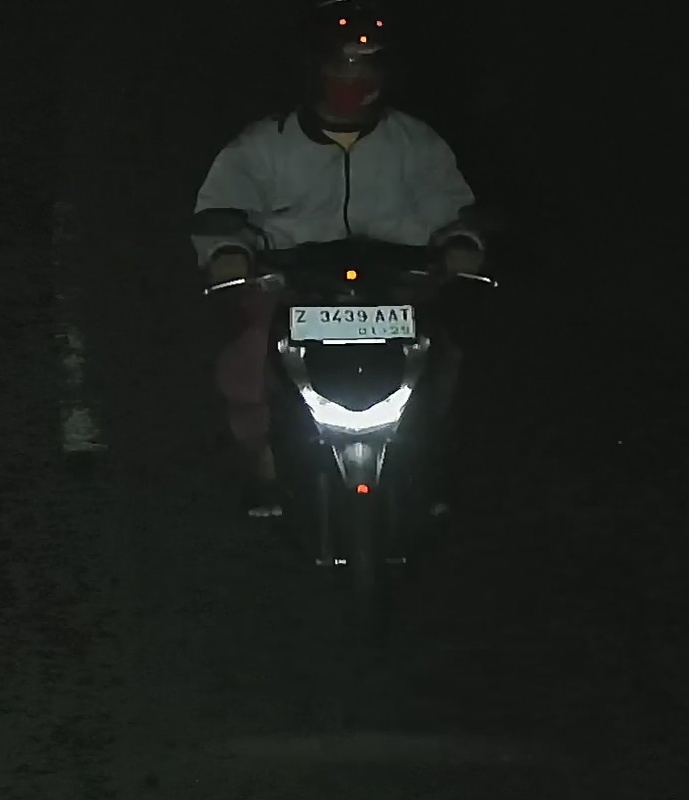
person-with-helmet: 1
person-without-helmet: 0